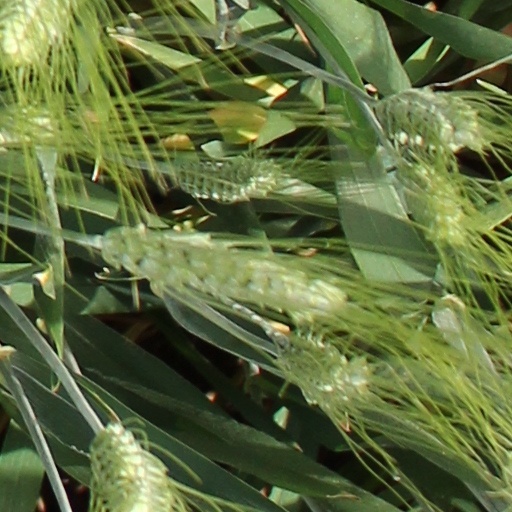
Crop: wheat